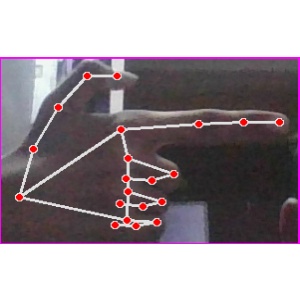
अक्षर: ब